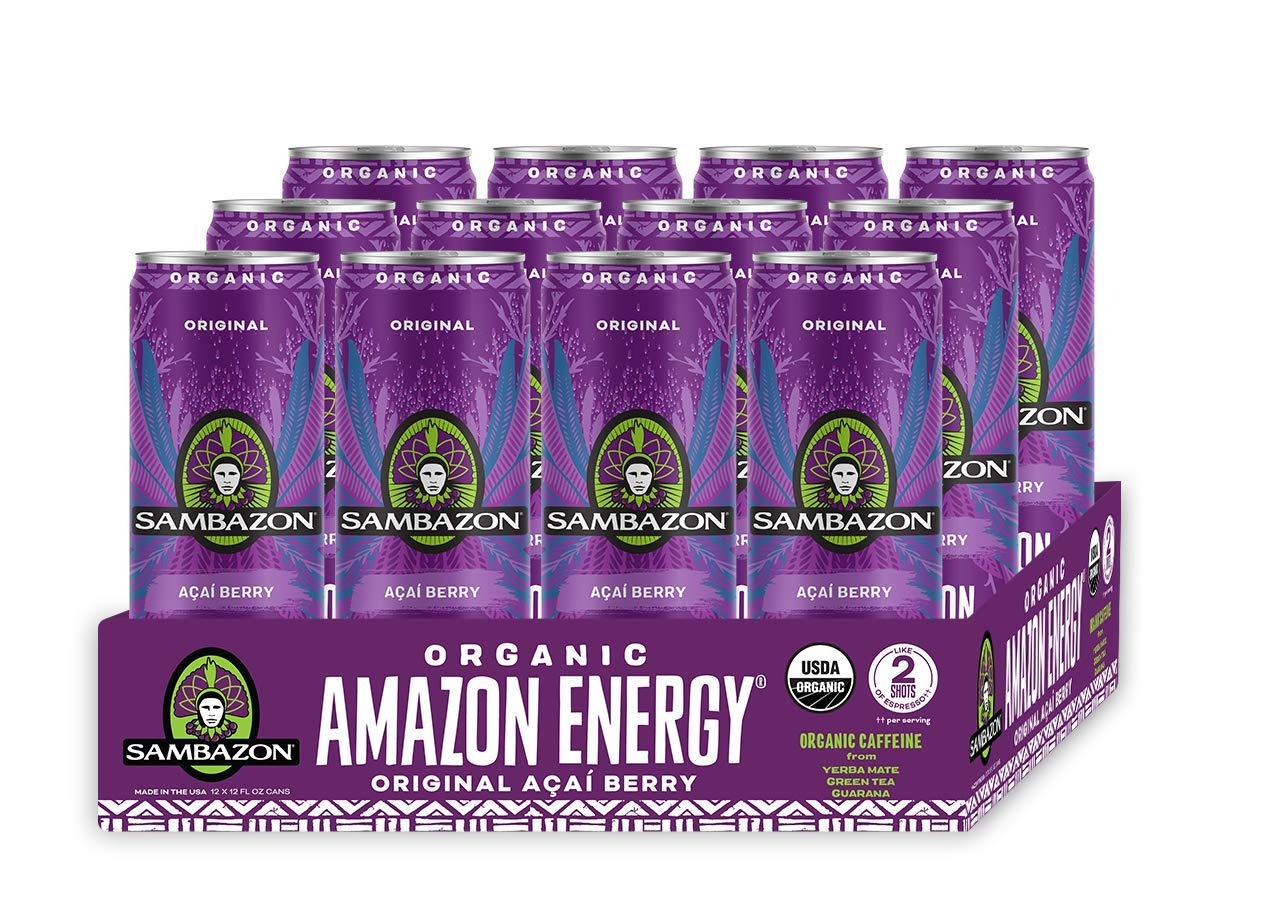
Item Name: Sambazon Organic Amazon Energy Drink, Original Acai Berry, 12 Ounce (Pack of 12)
Bullet Point 1: Most popular Açaí Berry organic sparkling energy drink that is delicious and nutritious
Bullet Point 2: Rich in Antioxidants (Antioxidant Vitamin-C 310% RDV per serving)
Bullet Point 3: Powered only by plant-based organic caffeine sources yerba mate, green tea and guarana, like having 2 shots of espresso (per serving)
Bullet Point 4: Certified USDA Organic, Vegan, Non-GMO, OU Kosher, and Certified Fair Trade Açai
Bullet Point 5: Great for the outdoor adventurer, gamer, fitness & sports enthusiast looking for a pre/post-workout or mid-day energy boost
Value: 144.0
Unit: Fl Oz

Price: 39.95